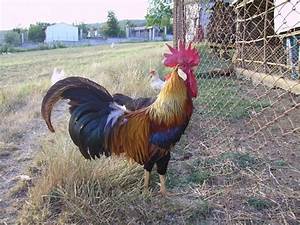
Label: chicken